Xilin Temple

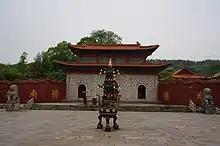
The Shanmen of Xilin Temple.

Xilin Temple is a Buddhist temple located on Mount Lu, in Jiujiang, Jiangxi, China.